Ashikaga Yoshimasa

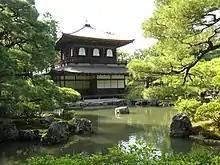
Silver Pavilion ("Ginkaku") and garden of Jishō-ji, the residence of the retired Ashikaga "shōgun" in the Higashiyama hills of Kyoto

By 1464, Yoshimasa had no heir, so he adopted his younger brother, Ashikaga Yoshimi, in order to avoid any conflicts which might arise at the end of his shogunate. However, in the next year, Yoshimasa was surprised by the birth of a son, Ashikaga Yoshihisa. The infant's birth created a conflict between the two brothers over who would follow Yoshimasa as "shōgun". Yoshimasa's wife, Hino Tomiko, attempted to get Yamana Sōzen to support the infant's claim to the shogunate. By 1467 the simmering dispute had evolved, encouraging a split amongst the powerful "shugo" "daimyōs" and clan factions. The armed conflict which ensued has come to be known as the Ōnin War. This armed contest marks the beginning of the Sengoku period of Japanese history, a troubled period of constant military clashes which lasted over a century. A number of developments affect the unfolding battles of the war such as the moment Yoshimi joins Yamana Sōzen in 1468; Yoshihisa appointed heir to shogunate in 1469; appointed "shugo" of Echizen Province in 1471 and when Yamana Sōzen and Hosokawa Katsumoto both die in 1473.